Curzon Park

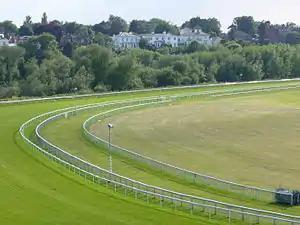
A view of the mansions in Curzon Park seen from across the Roodee.

Curzon Park is a suburb of Chester, Cheshire in England. The area, which adjoins the southern banks of the Dee, was first laid out in the 19th century. It is situated next to the Grosvenor Bridge and is the location of some of the city's most prestigious properties.